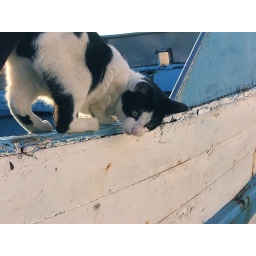
Playing around with the boat in a very shiny afternoon.